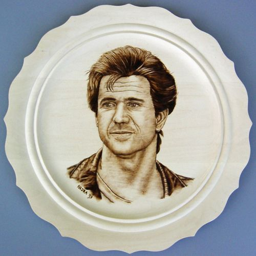
portrait done as a step - by - step project for my first book .